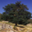
Label: oak_tree